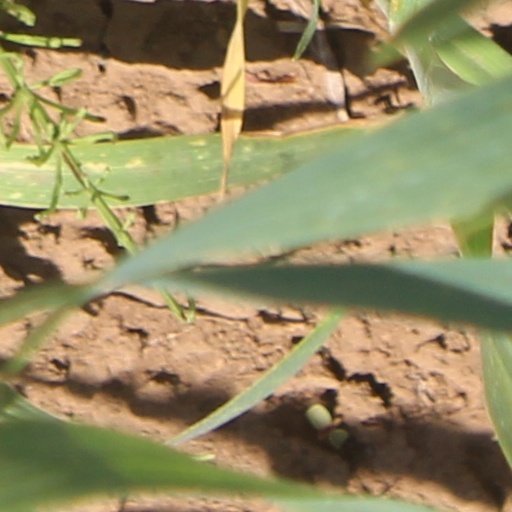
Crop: wheat